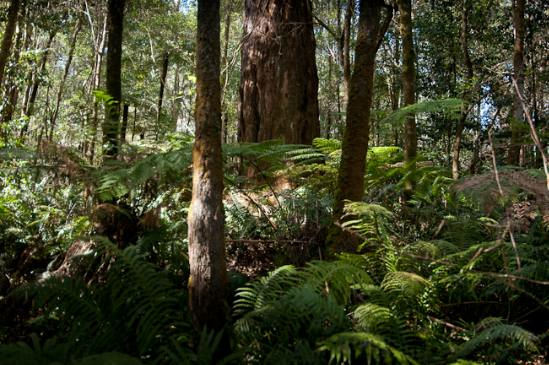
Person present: No